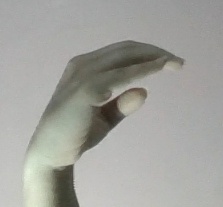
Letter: jeem